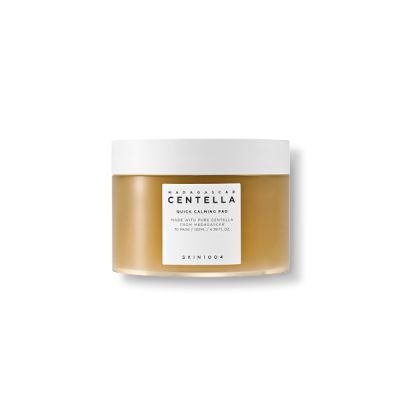
SKIN1004 - Madagascar Centella Tampon calmant rapide - 70ea/130ml
* { box-sizing: border-box; } body { margin: 0; padding: 0; font-family: sans-serif; background: #fff; } .container { width: 100%; padding: 16px; } .row { display: flex; align-items: center; justify-content: flex-start; gap: 16px; flex-wrap: nowrap; width: 80%; } .image-container { width: 60px; min-width: 100px; flex-shrink: 0; } .floating-image { width: 70%; animation: tiltZoom 8s ease-in-out infinite; transform-origin: center; display: block; } @keyframes tiltZoom { 0% { transform: rotate(0deg) scale(1); } 25% { transform: rotate(15deg) scale(1.15); } 50% { transform: rotate(0deg) scale(1); } 75% { transform: rotate(-15deg) scale(1.15); } 100% { transform: rotate(0deg) scale(1); } } .text { flex: 1; font-size: 16px; line-height: 1.5; } @media (max-width: 768px) { .container { padding: 12px; } .row { flex-direction: row; } .text { font-size: 15px; } } Pads apaisants Centella, hydratation et fraîcheur immédiates.
Brand: AUREMI BEAUTY
Category: Health & Beauty > Personal Care > Feminine Sanitary Supplies > Feminine Pads & Protectors > Panty Liners